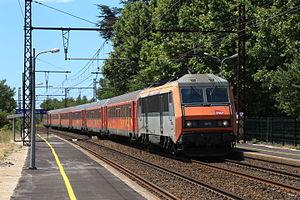
La gare de Gallargues est une gare ferroviaire française de la ligne de Tarascon à Sète-Ville, située sur le territoire de la commune de Gallargues-le-Montueux, dans le département du Gard en région Occitanie.
Le TER Languedoc-Roussillon est l'ancien réseau de lignes TER qui couvrait l'ancienne région administrative Languedoc-Roussillon, autorité organisatrice de transports depuis le 1ᵉʳ janvier 2002.
Gallargues-le-Montueux est une commune française située dans le département du Gard, en région Occitanie. Son nom se prononce différemment de celui de "Galargues" dans l'Hérault.